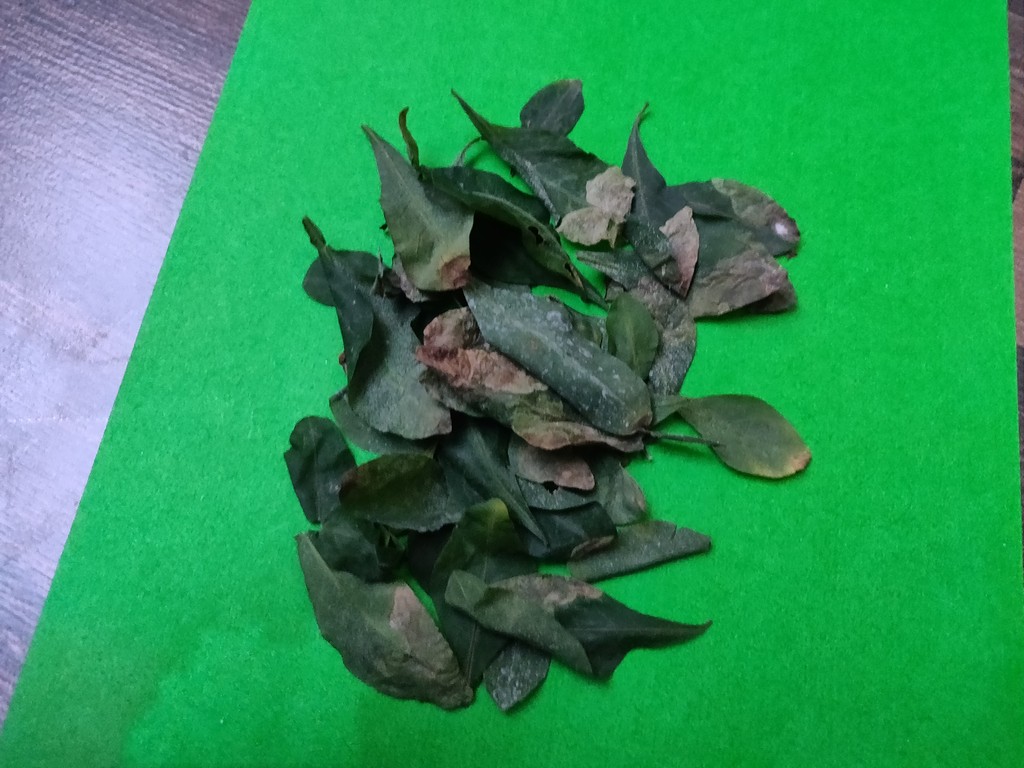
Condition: Unhealthy
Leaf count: multiple
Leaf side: unknown